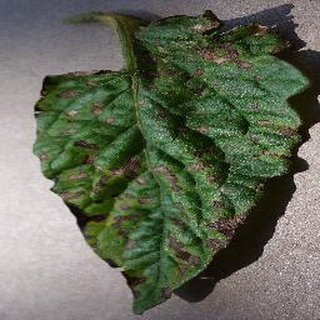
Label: tomato_early_blight